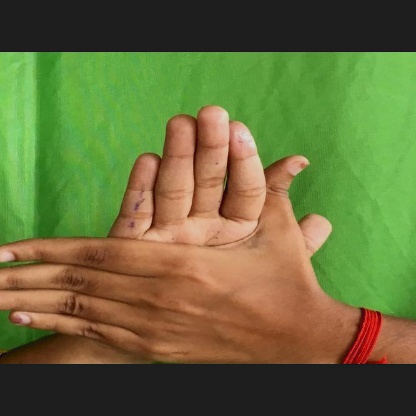
Mudra: Chakra